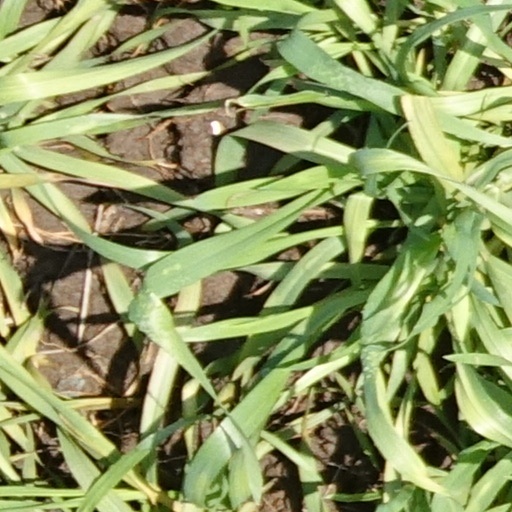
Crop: wheat